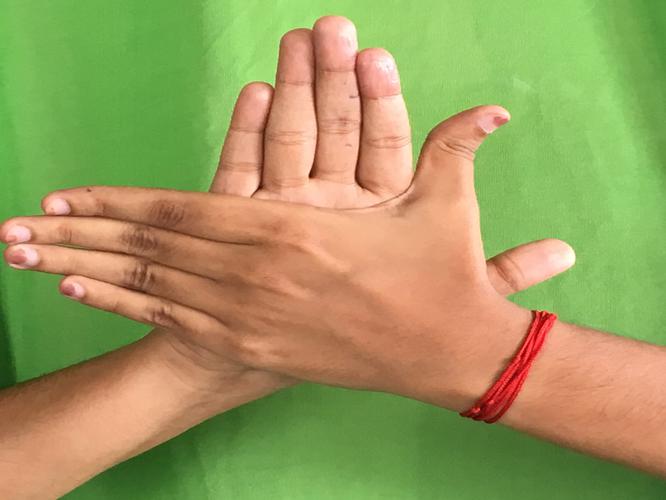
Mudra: Chakra
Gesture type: double_hand